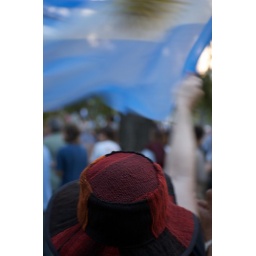
Lady in a red hat